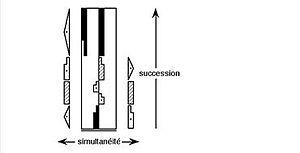
La cinétographie Laban est un système d'écriture pour le mouvement publié en 1928 par Rudolf Laban.